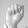
ASL letter: A